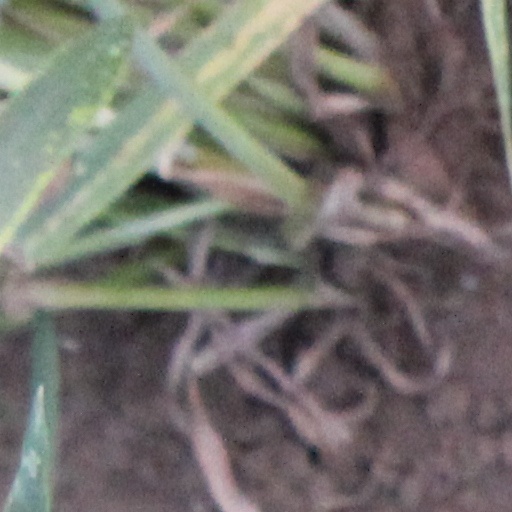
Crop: wheat